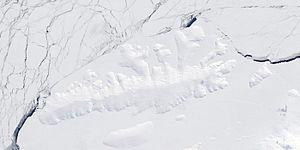
L'île Thurston est une île côtière située dans la mer de Bellingshausen dans l'océan Antarctique, au sud-ouest de la péninsule Antarctique.
L'île Dustin est une île côtière située dans la mer de Bellingshausen dans l'océan Antarctique, à 25 km au sud-est de l'île Thurston. Longue d'un peu moins de 30 km, elle a une superficie de 286 km².